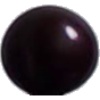
Label: Cherry Wax Black 1